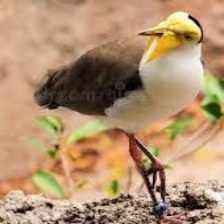
Species: ANDEAN LAPWING
Scientific name: VANELLUS RESPLENDENS